Tyler Reddick

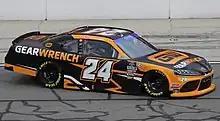
Reddick at Auto Club Speedway in 2023

Reddick returned to the Xfinity Series for the 2021 season opener at Daytona, driving a newly opened No. 03 car for Our Motorsports. However, the car missed the race as qualifying was rained out. Two weeks later at Homestead, he moved to RSS Racing's No. 23 in a partnership with Our; he finished second behind RCR's Myatt Snider, but was disqualified when his car failed the rear height requirements during post-race inspection. In May, he signed with Jordan Anderson Racing to race at Circuit of the Americas.